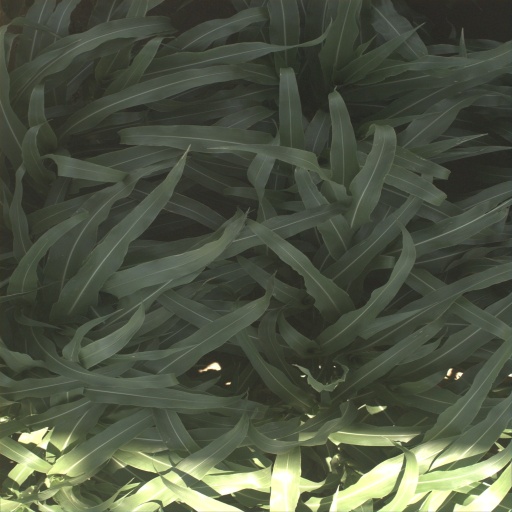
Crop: sorghum